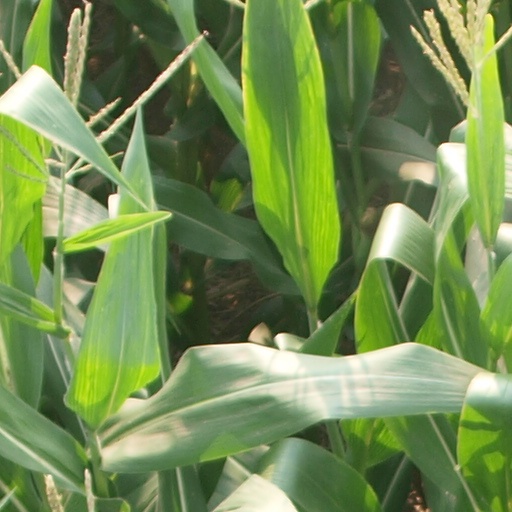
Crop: maize; corn